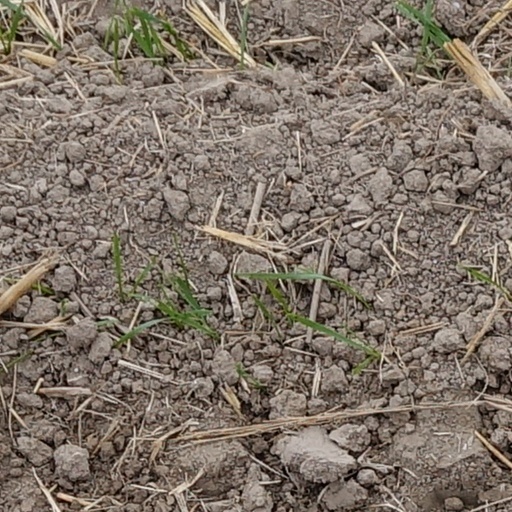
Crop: wheat